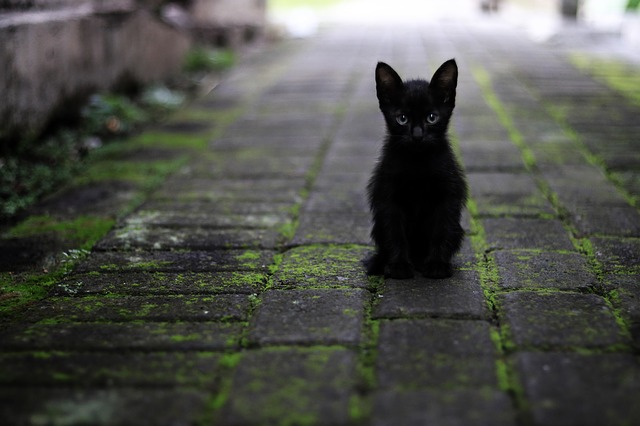
Label: cat